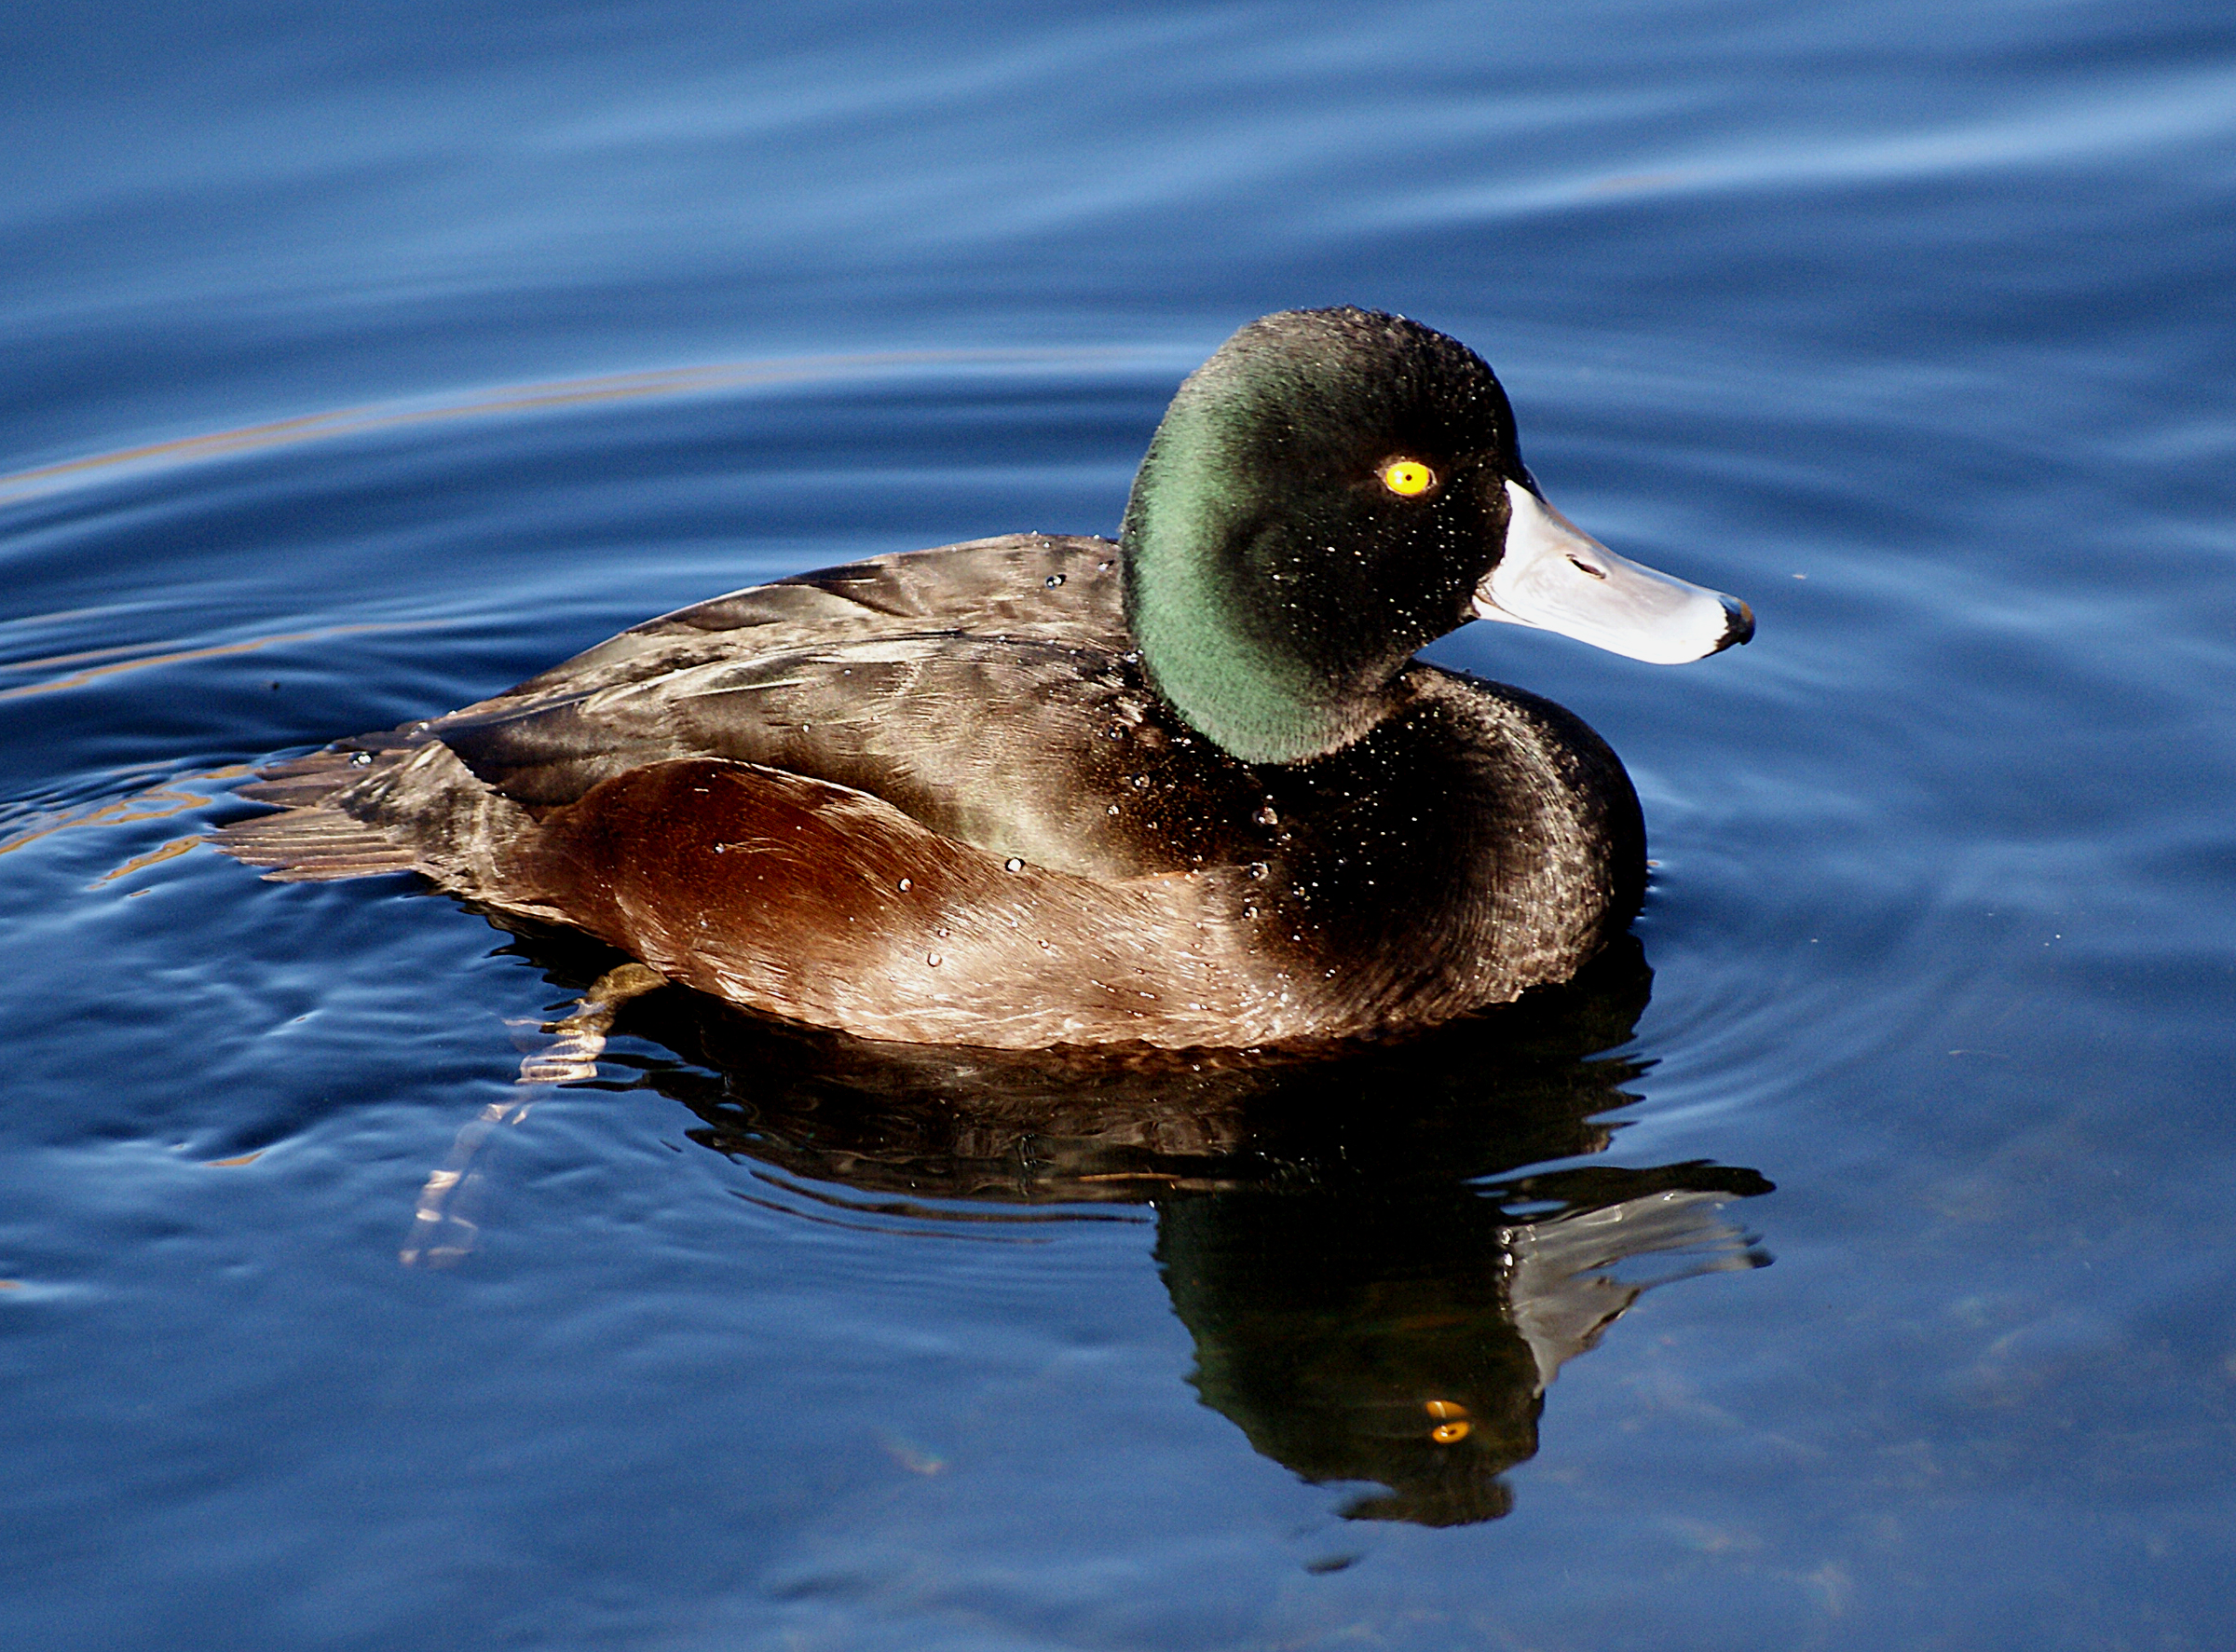
water, nature, bird, wing, wildlife, reflection, beak, fauna, duck, vertebrate, waterfowl, scaup, flickrsbestcreatures, pondbirds, aythyanovaeseelandiae, water bird, mallard, mergus, ducks geese and swans, seaduck